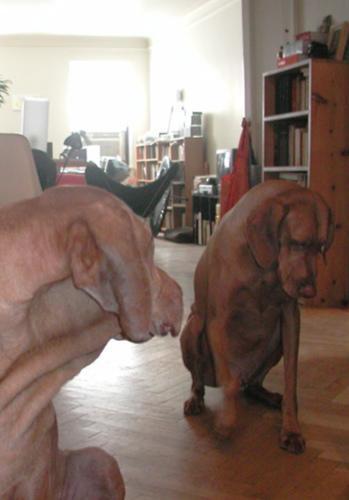
vizsla